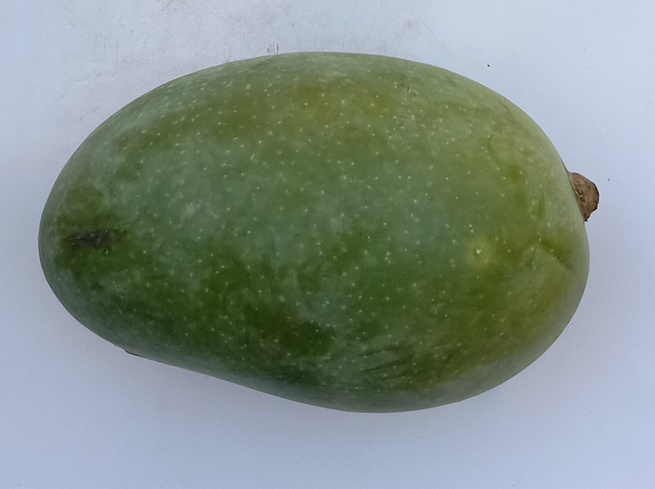
Mango variety: Chaunsa (Black)